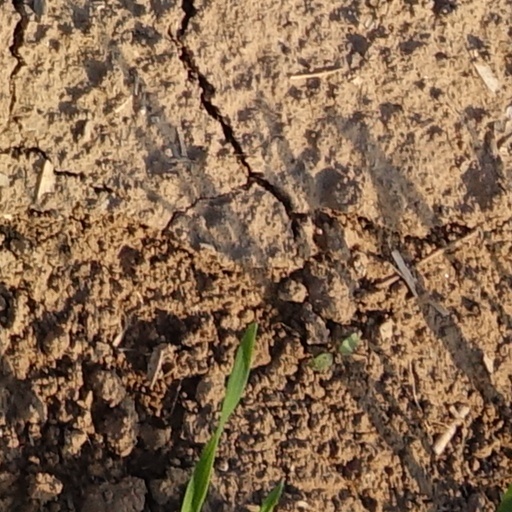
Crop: wheat